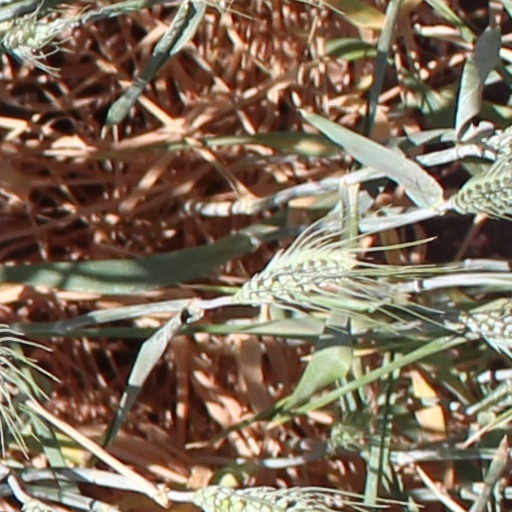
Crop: wheat